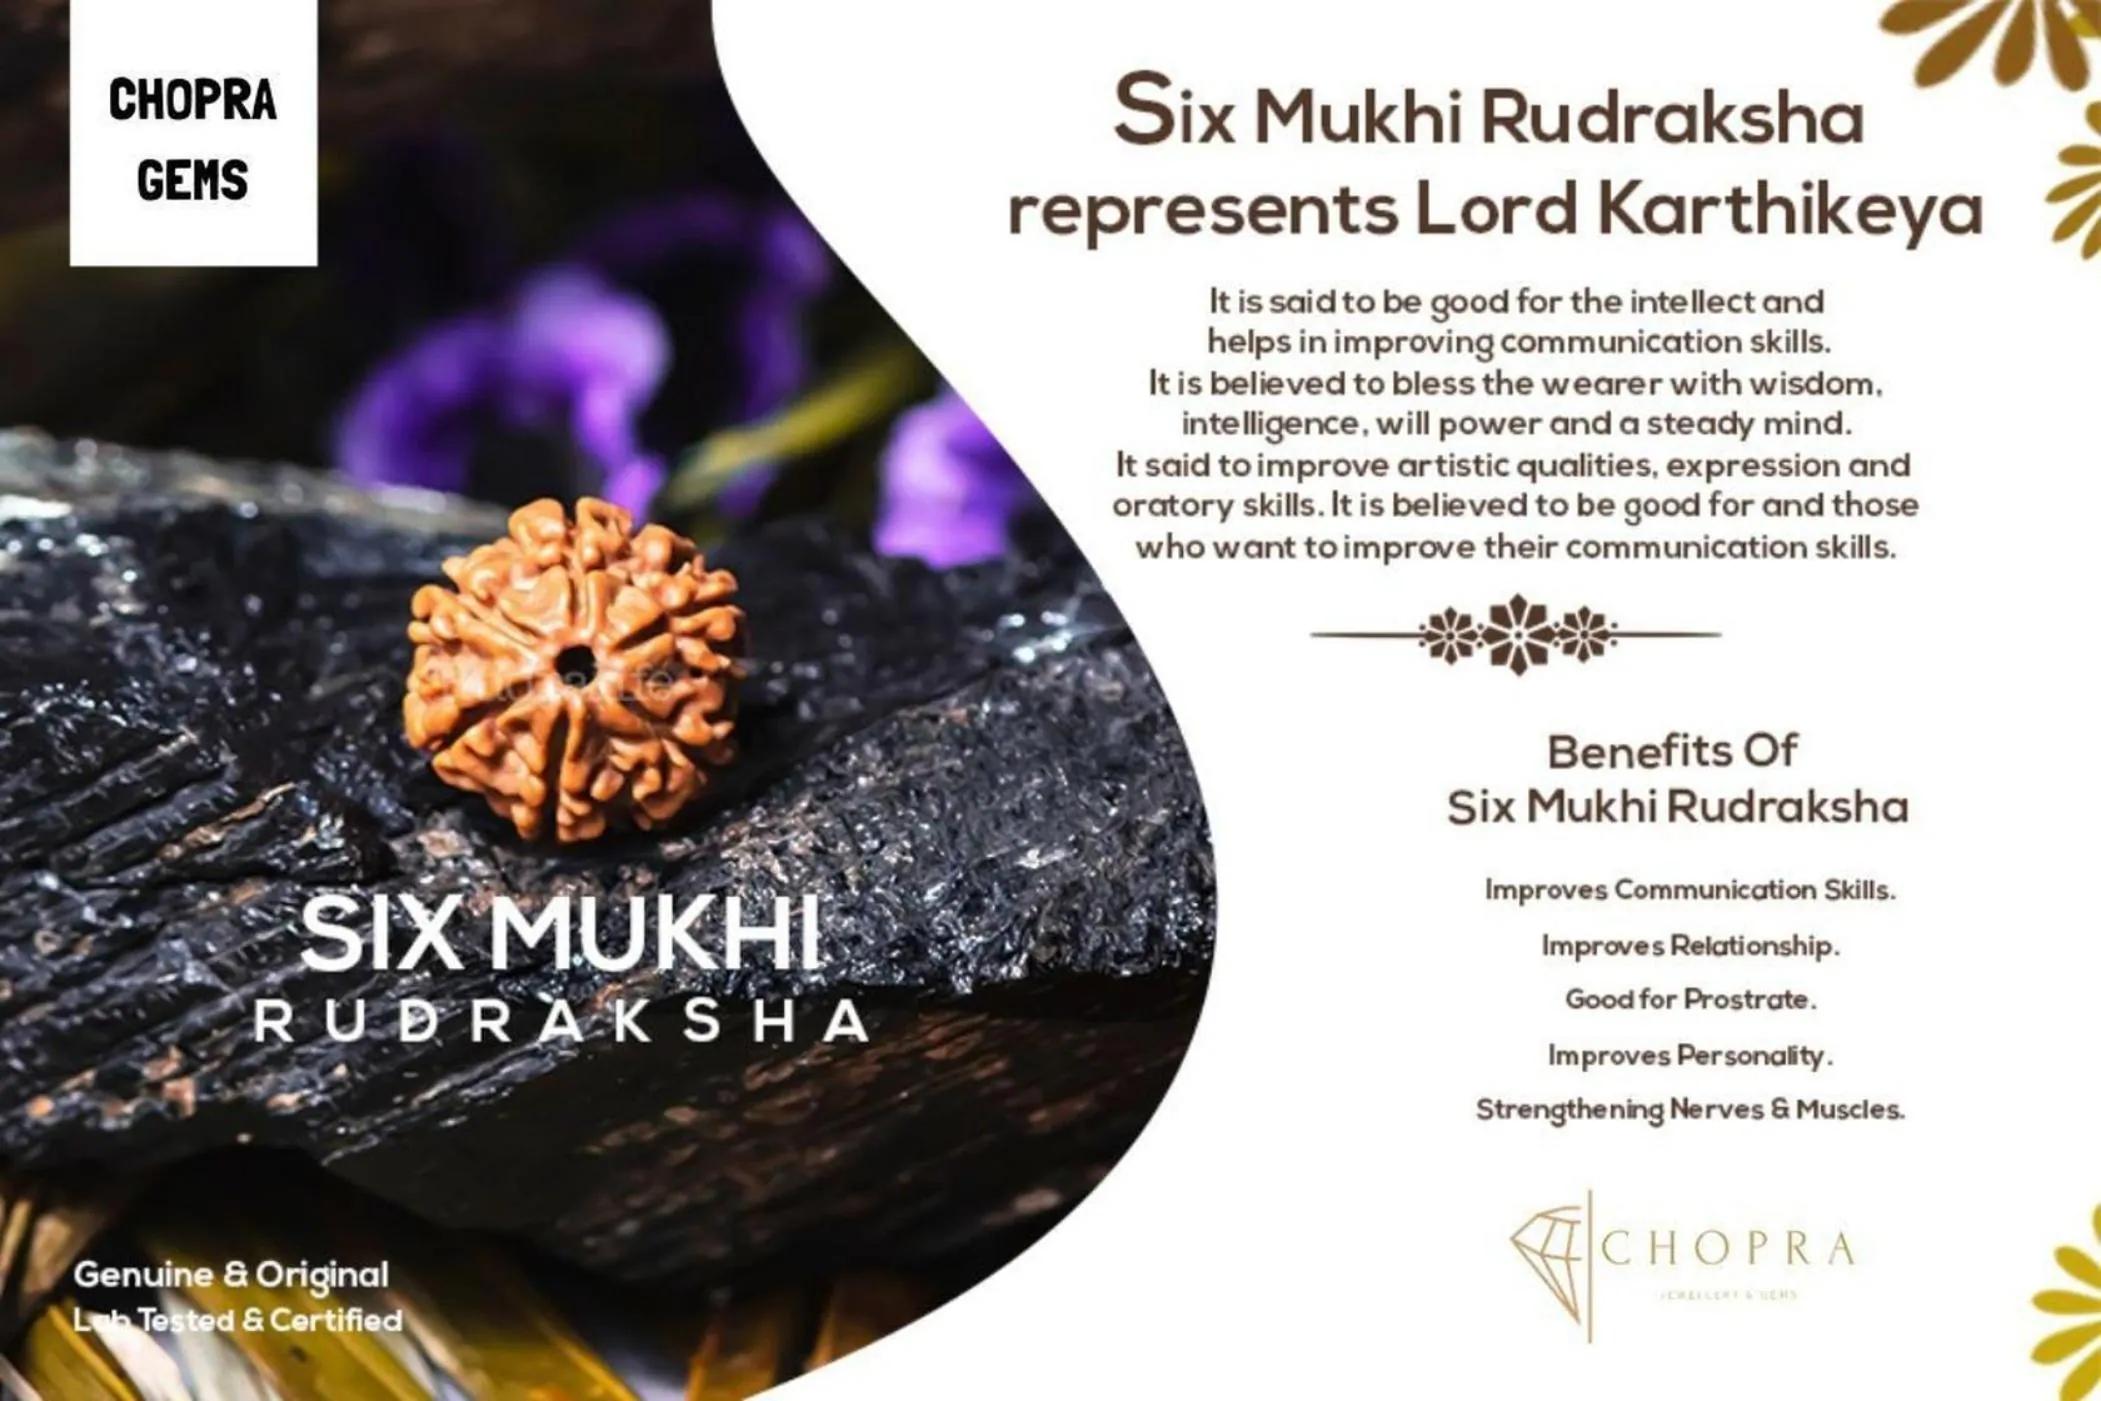
Chopra Gems Brass Natural Six Faced Rudraksha Pendant Brown (Men and Women) (Pendant_K934)
Type: Necklaces & Pendants
Brand: Chopra Gems & Jewellery
Price: Rs. 499
 Disclaimer rudraksha being a natural product, variation in size and color is nothing but natural.
Features: Type pendant,Color brown,Material brass
Included: Six Faced Rudraksha Pendant